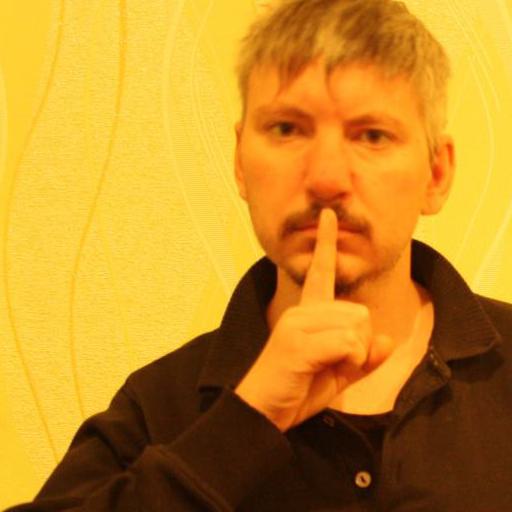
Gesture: mute